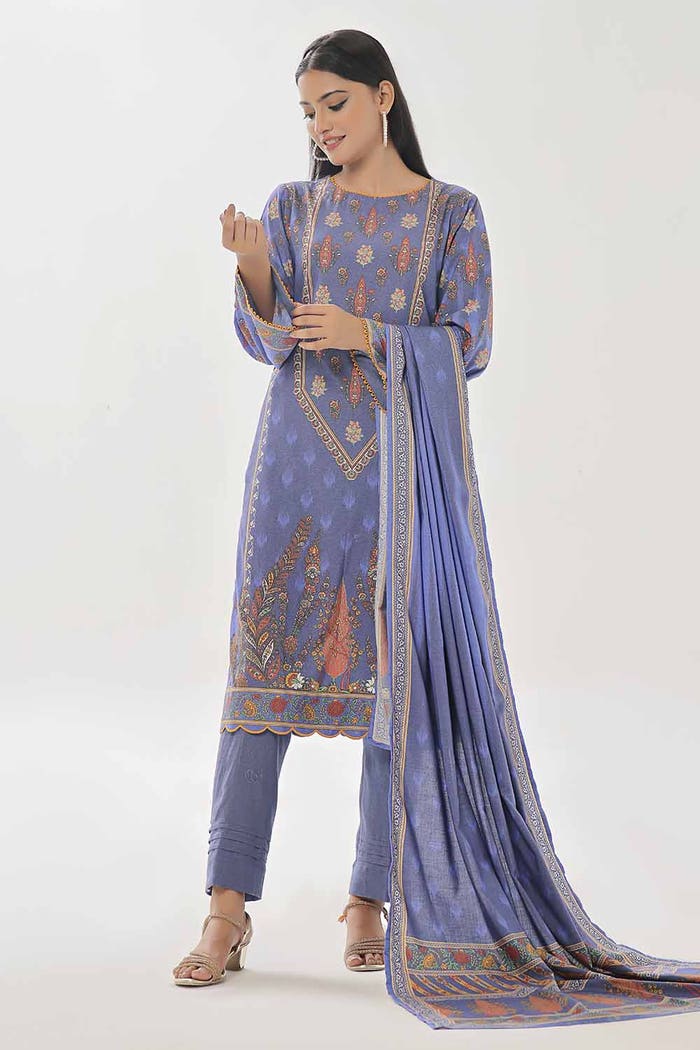
blue multi embroidered salwar suit